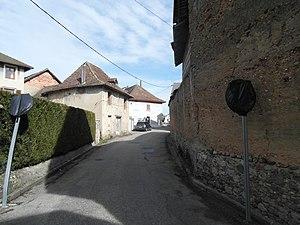
Une rue de Chabons en mars 2019
Châbons est une commune française située dans le département de l'Isère en région Auvergne-Rhône-Alpes.